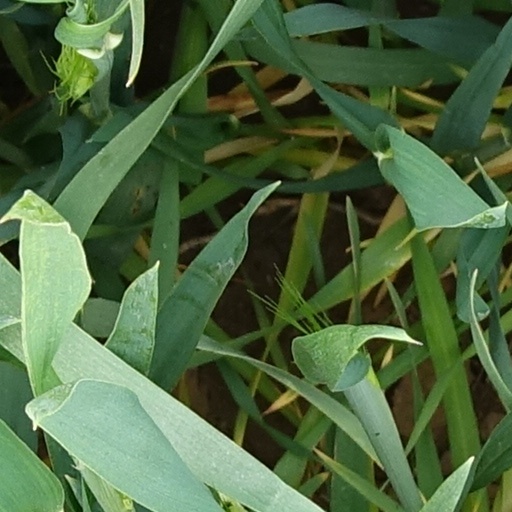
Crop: wheat